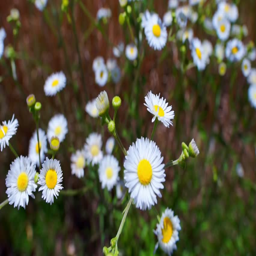
small spring flowers blowing in the wind